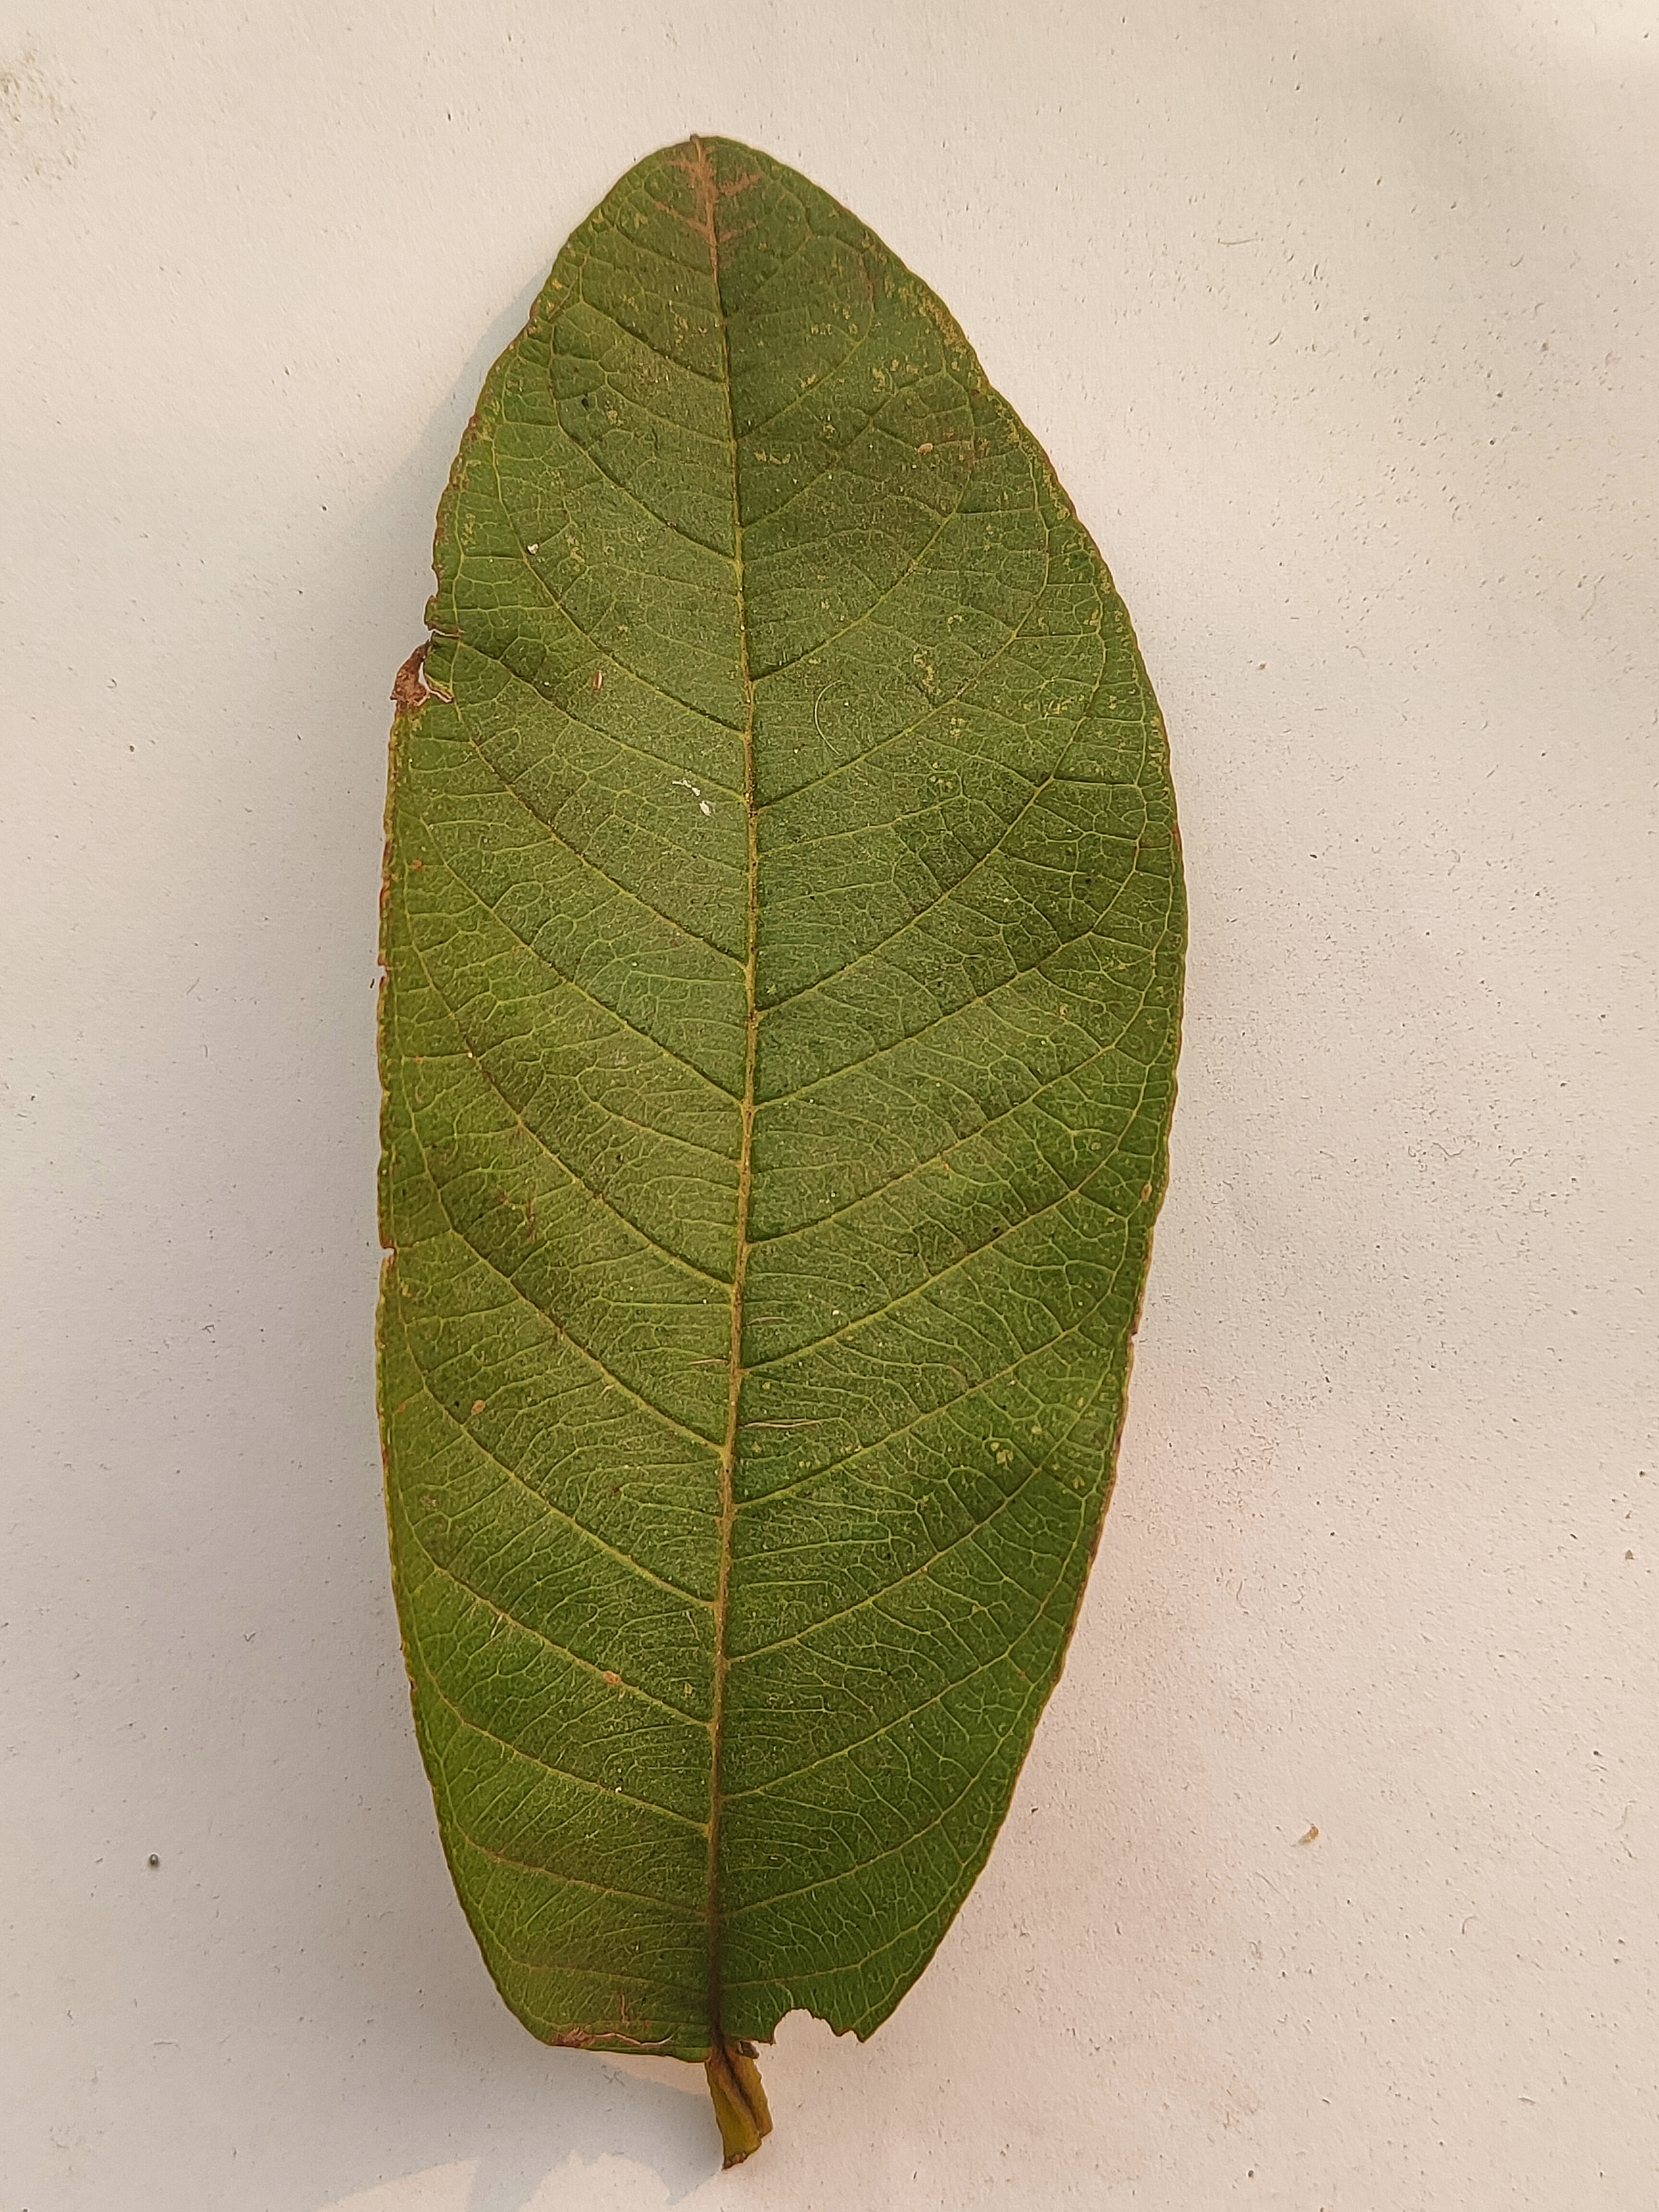
Leaf variety: Guava